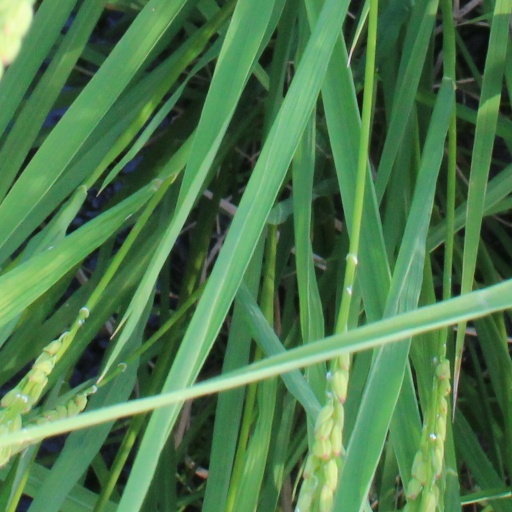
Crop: rice